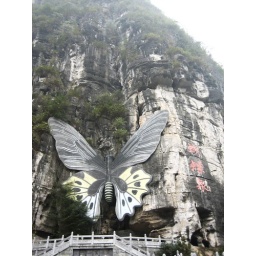
a huuuge butterfly sculpture nestled on the side of a mountain in Yangshuo